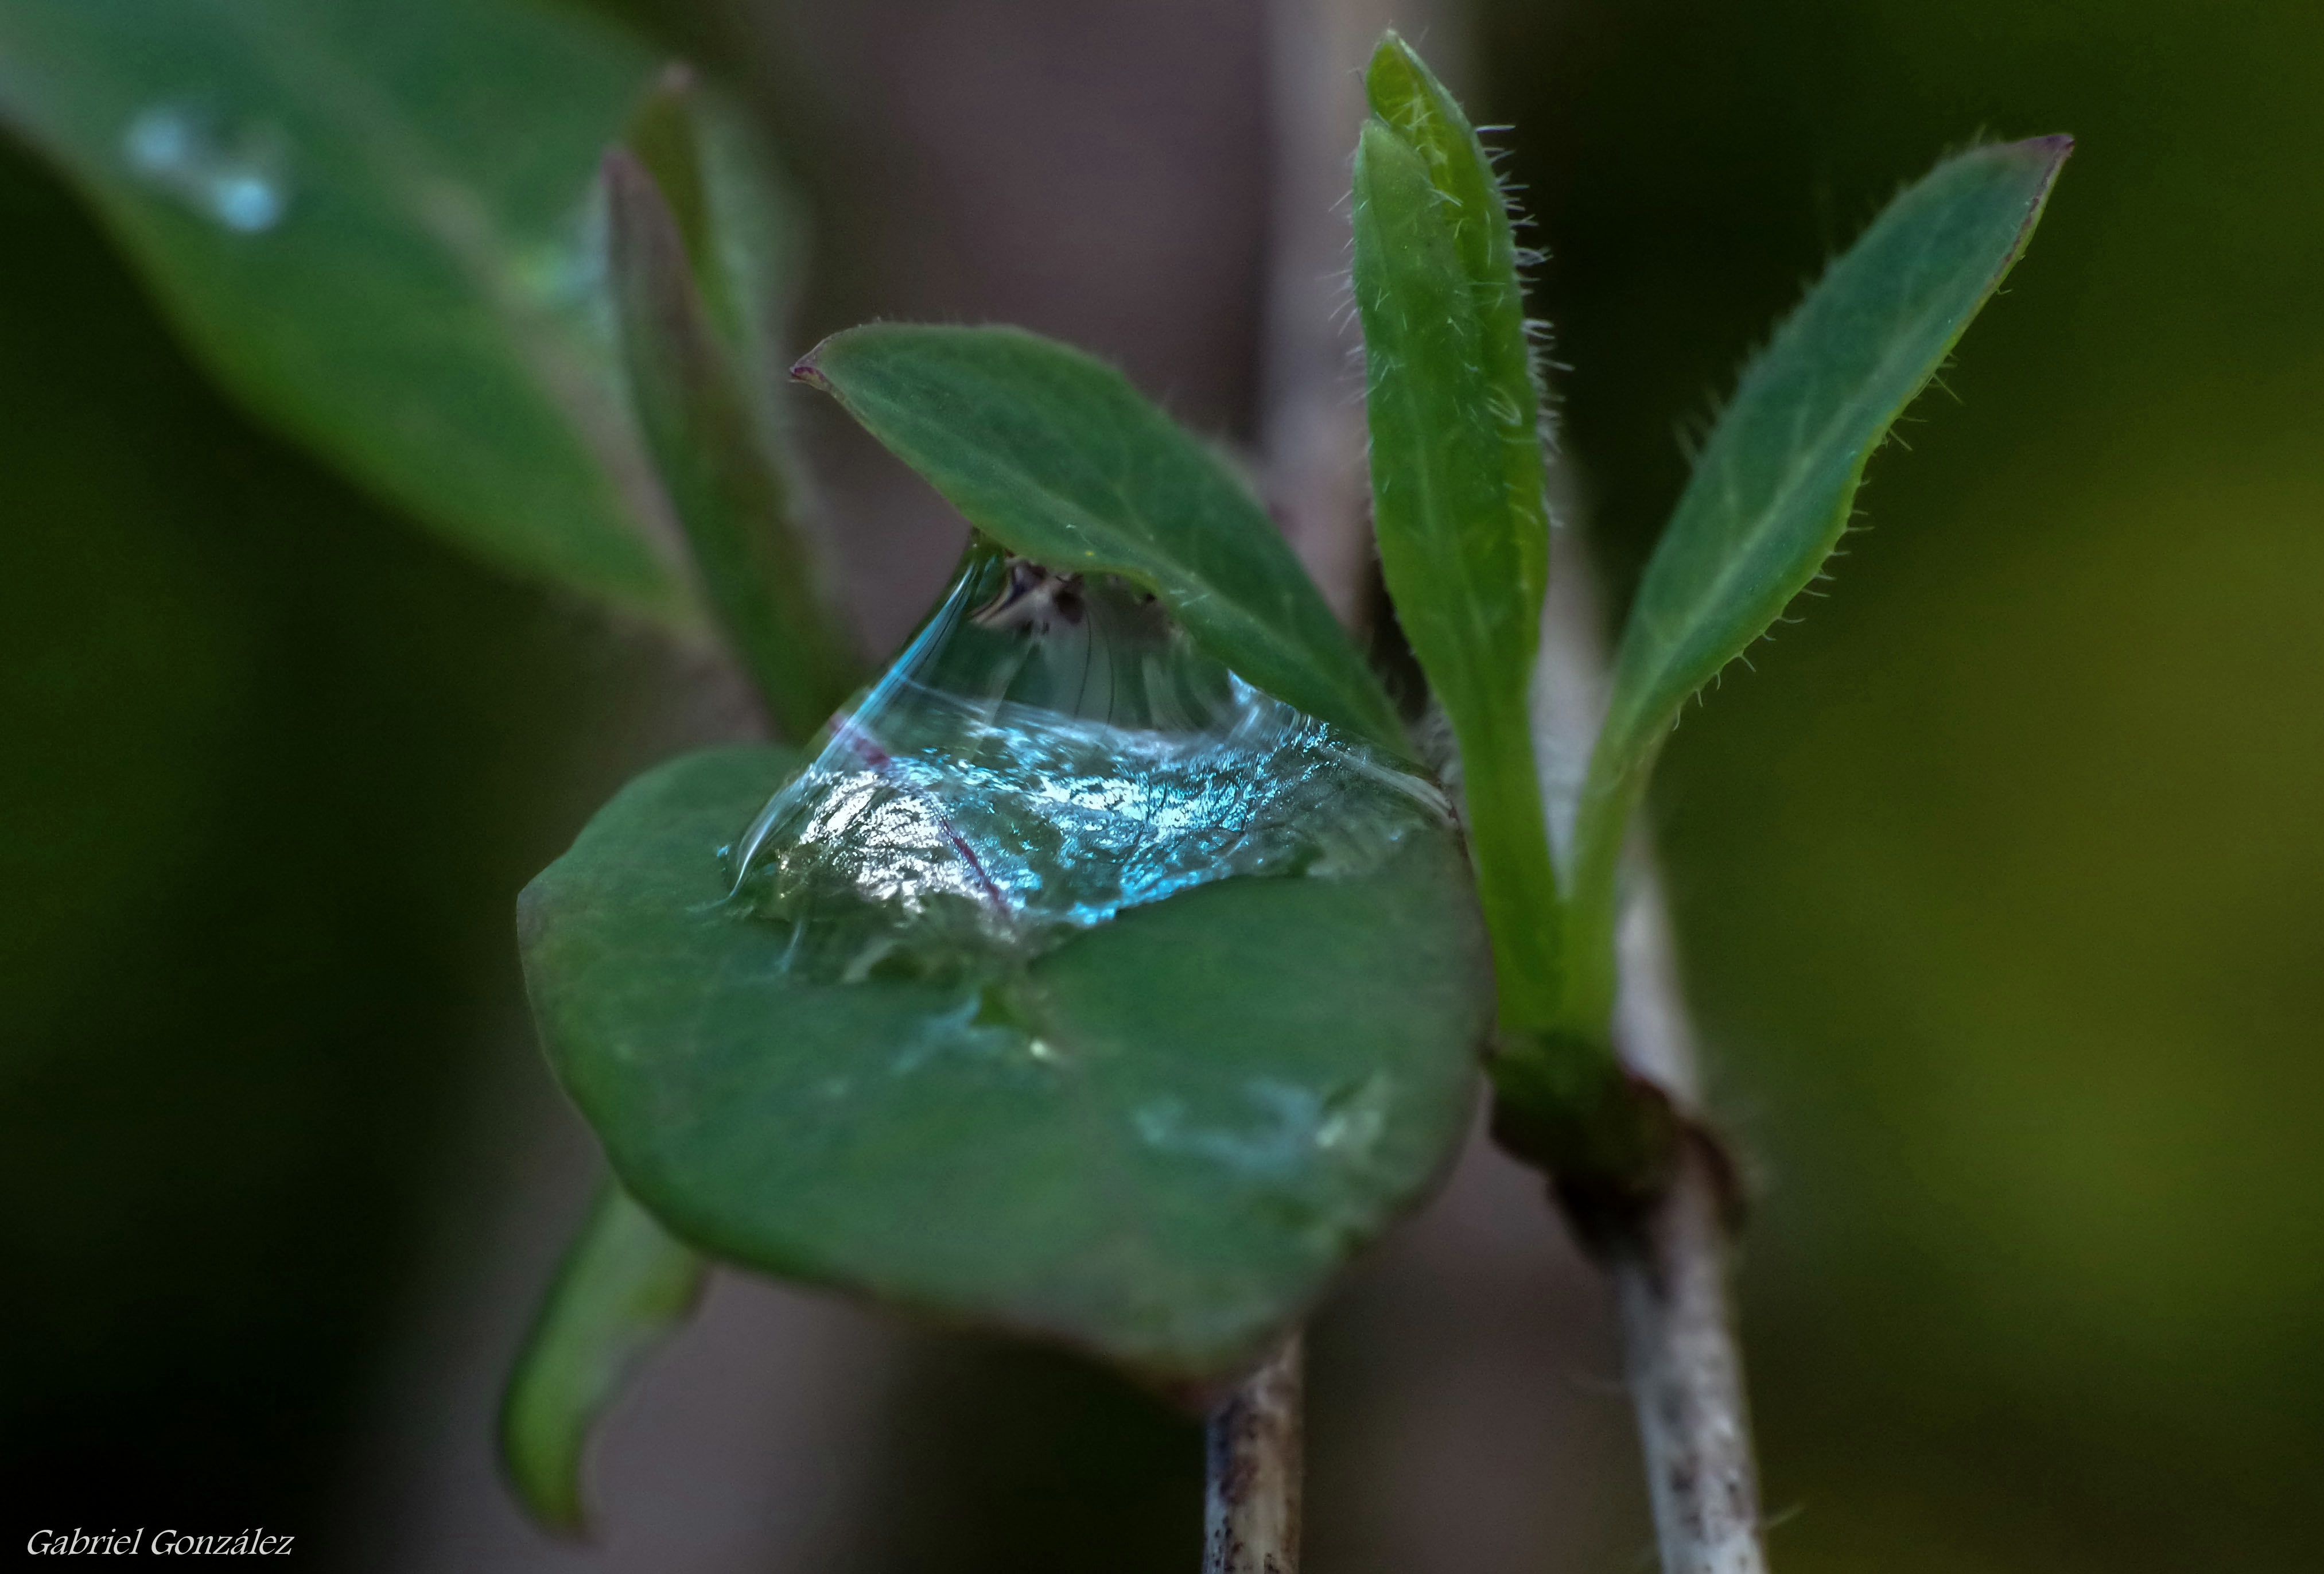
nature, flower, green, macro, fauna, naturaleza, ggl1, gaby1, varios, some, raynox250, pentaxk30, tamron28105, macro photography, plant stem